Ottilie Metzger

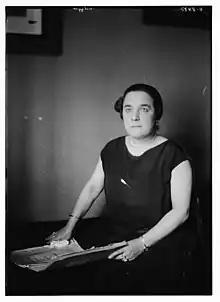
Ottilie Metzger, from the Library of Congress

Ottilie Metzger, also known by her married names Ottilie Metzger-Froitzheim and Ottilie Metzger-Lattermann, (15 July 1878 – c. February 1943) was a German contralto who had an active international career in operas, oratorios, and concerts from 1898 until her retirement from the stage in 1925. She sang a wide repertoire that encompasses German, French, and Italian opera. She was celebrated for her portrayal of the title heroine in Georges Bizet's "Carmen", and for her performances in the operas of Richard Wagner and Richard Strauss. She was active as a voice teacher in Berlin at the Stern Conservatory, her alma mater, until the rise of Nazi Germany in the 1930s. Due to her Jewish heritage, she fled to Brussels in 1939 and remained there until 1942 when she arrested during the German occupation of Belgium during World War II. A victim of the Holocaust, She was interned in Auschwitz and sentenced to death in October 1942. While the exact date and circumstances of her death are unknown, there is some speculation that her death may have occurred in or near February 1943.